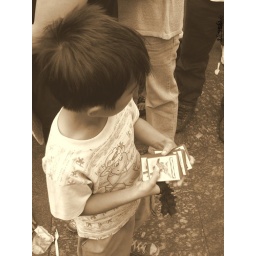
this kid is trying to earn some money during the feast in quiapo by selling some cross and prayer books